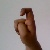
The image shows a hand gesture representing the letter 'X' in Indian Sign Language.